Question: Please indicate a possible affordance area of the jump_skateboard that can be used for stepping on
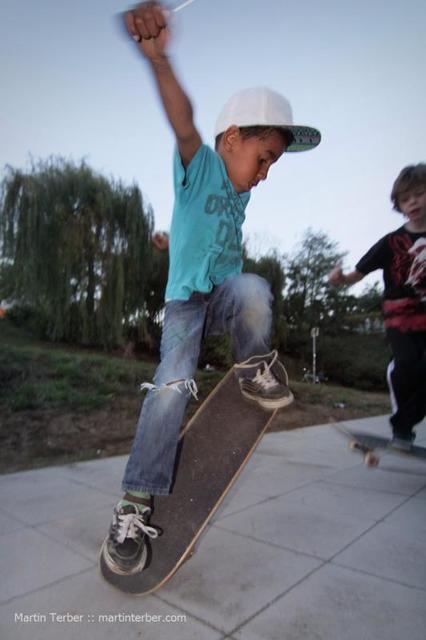
Answer: [88, 348, 302, 607]